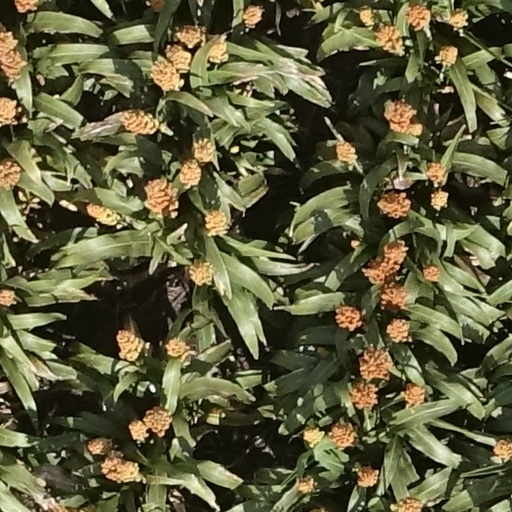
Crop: sorghum